Yonatan Fridman

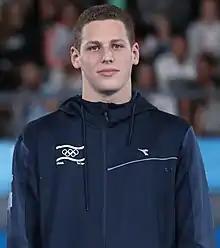
Fridman in 2018

Yonatan Fridman (born March 14, 2003) is an Israeli acrobatic gymnast who won a silver medal at the 2018 Youth Olympic Games.